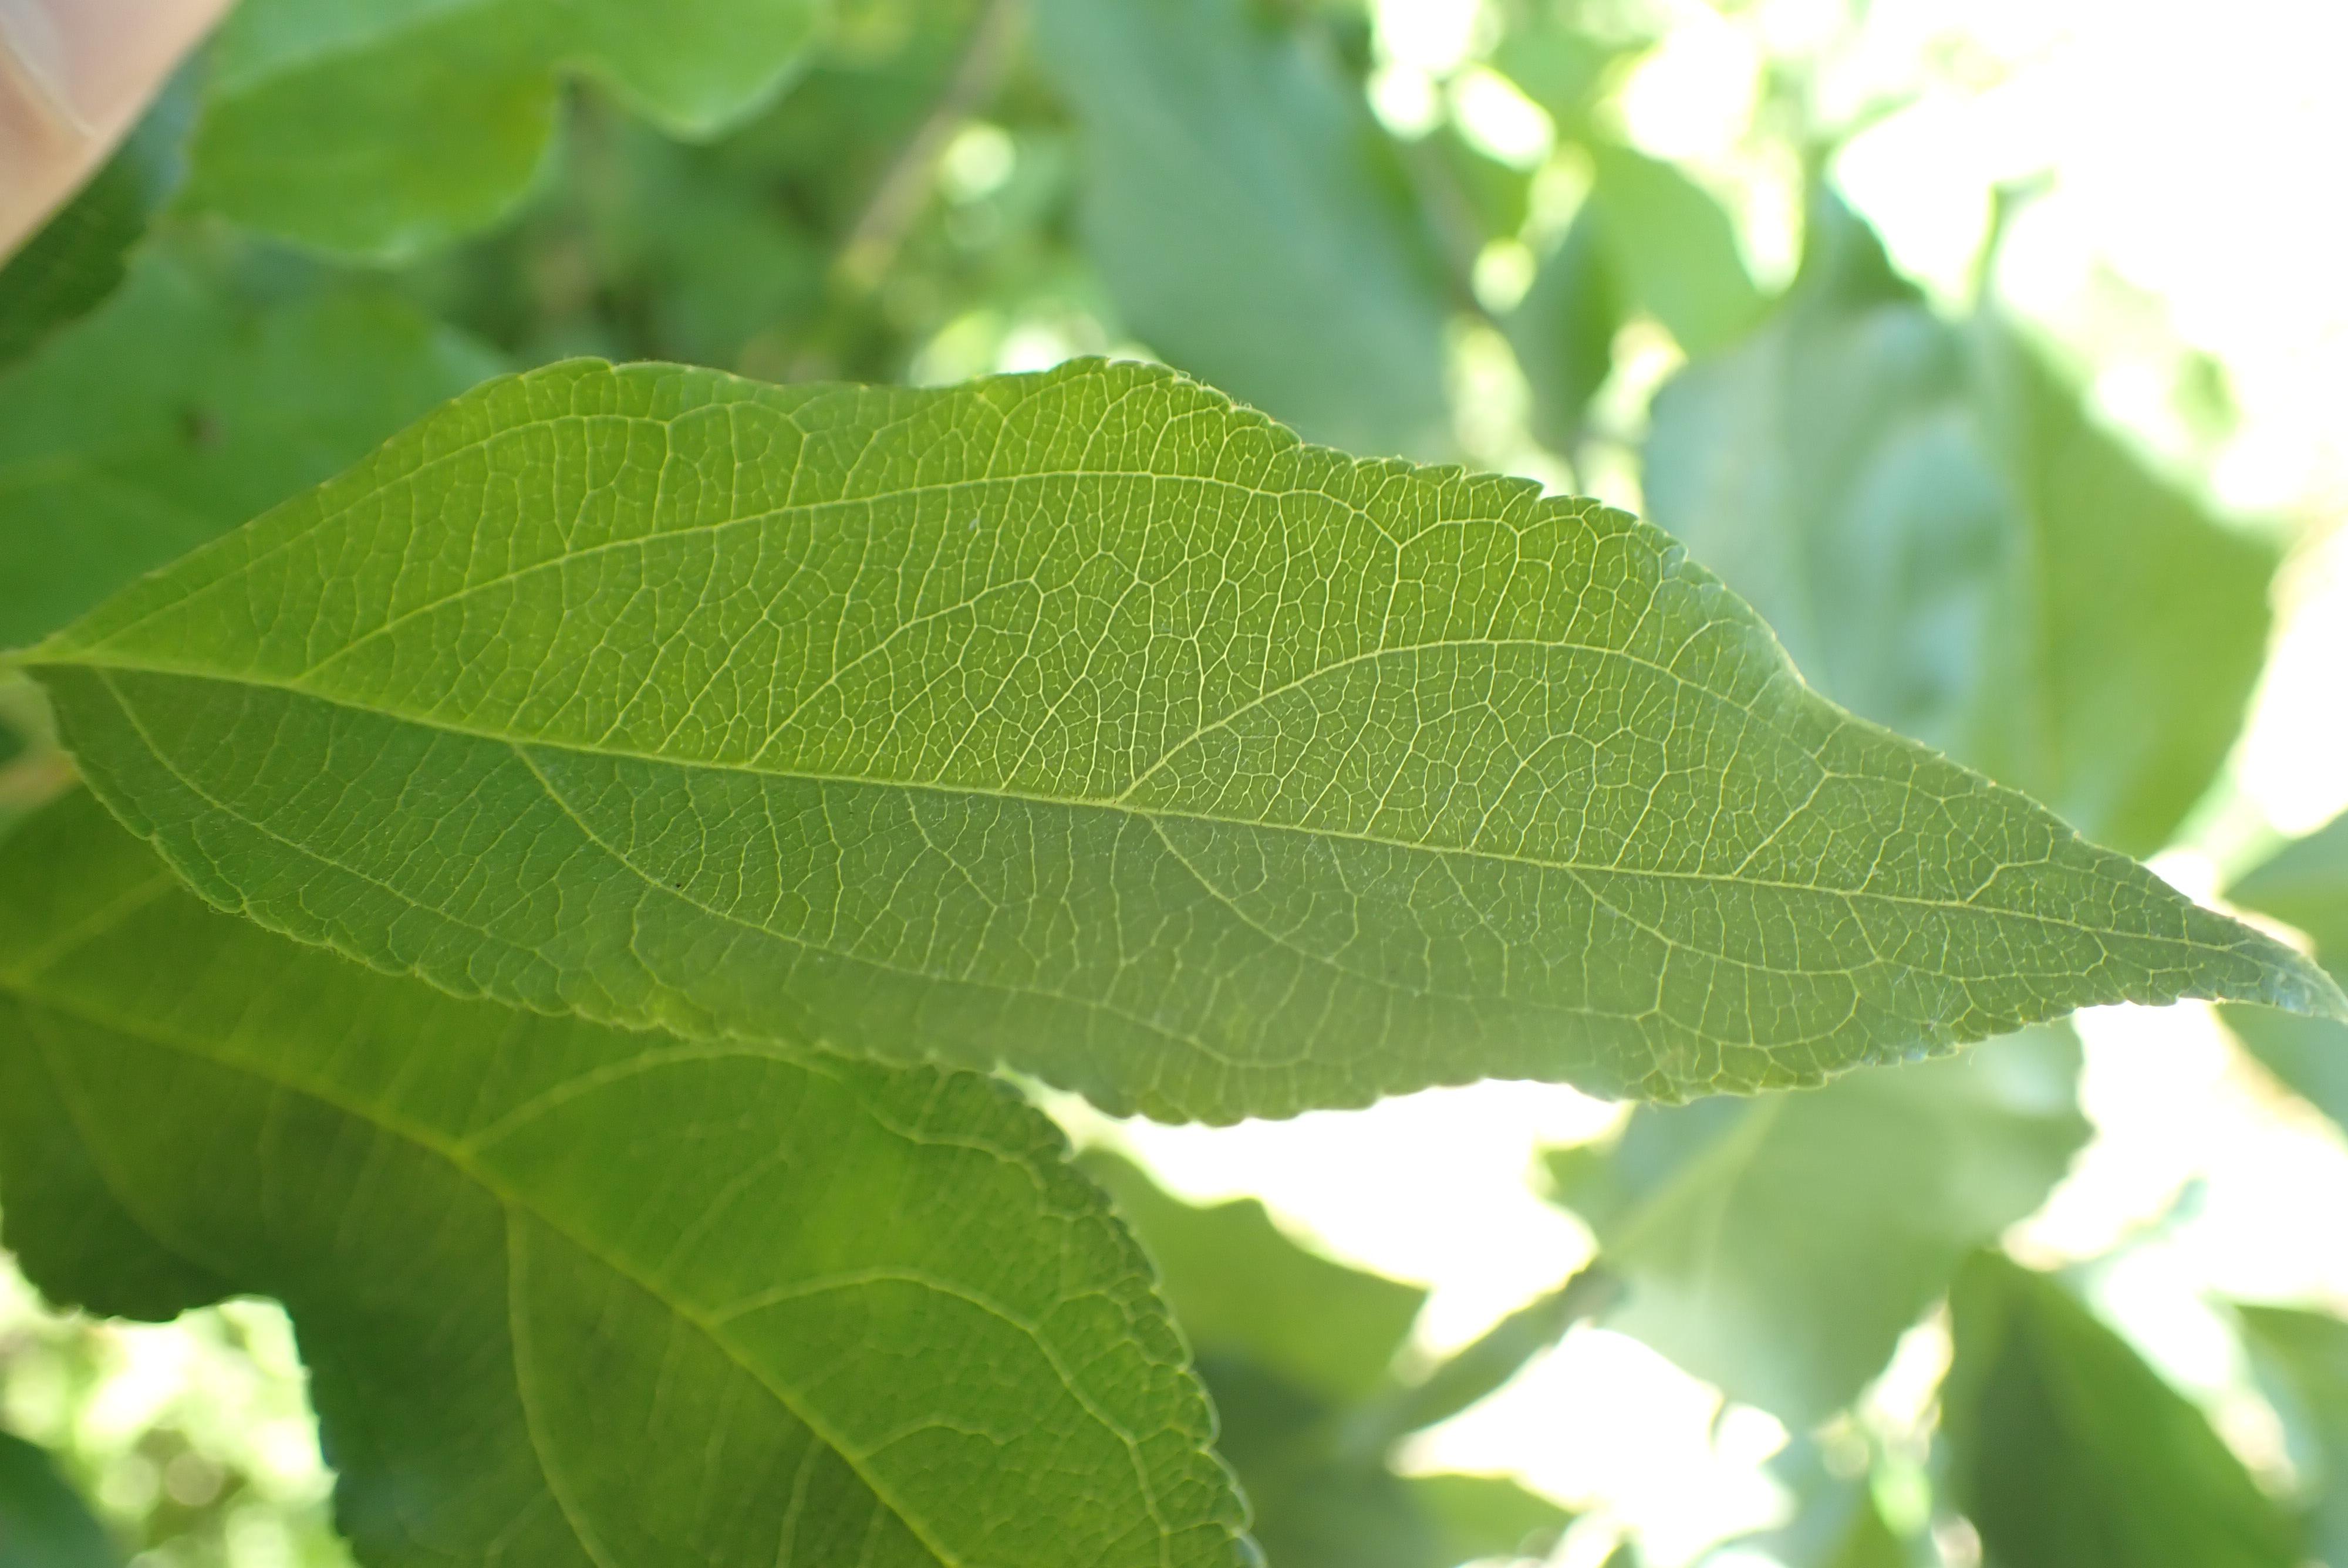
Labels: healthy